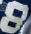
Number: 8